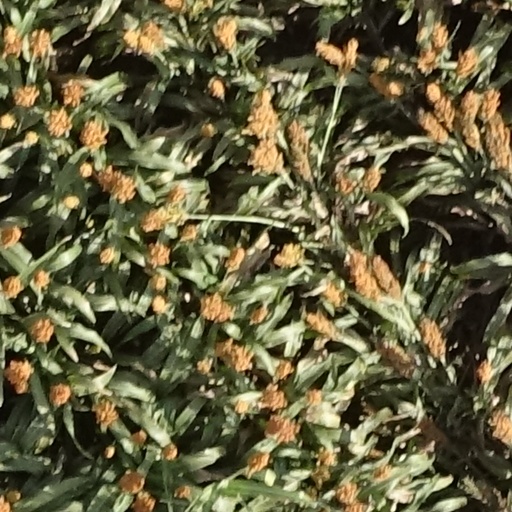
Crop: sorghum